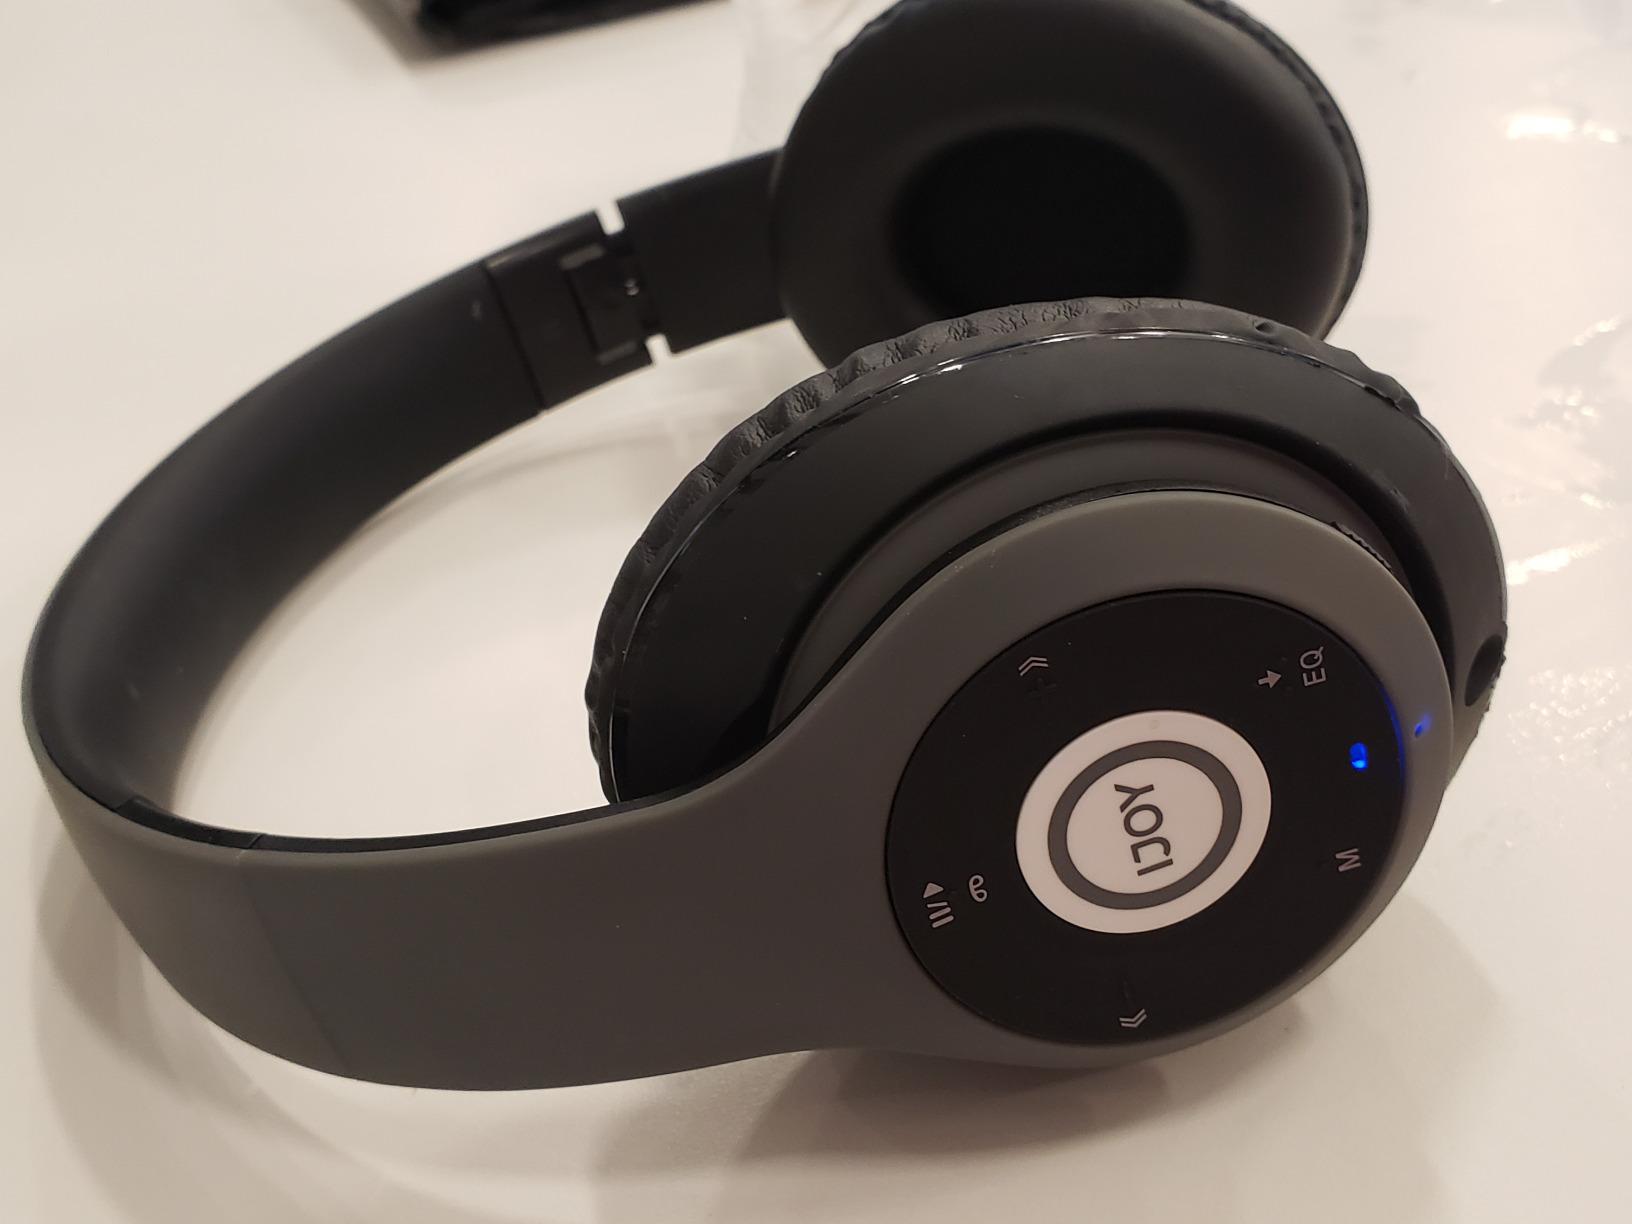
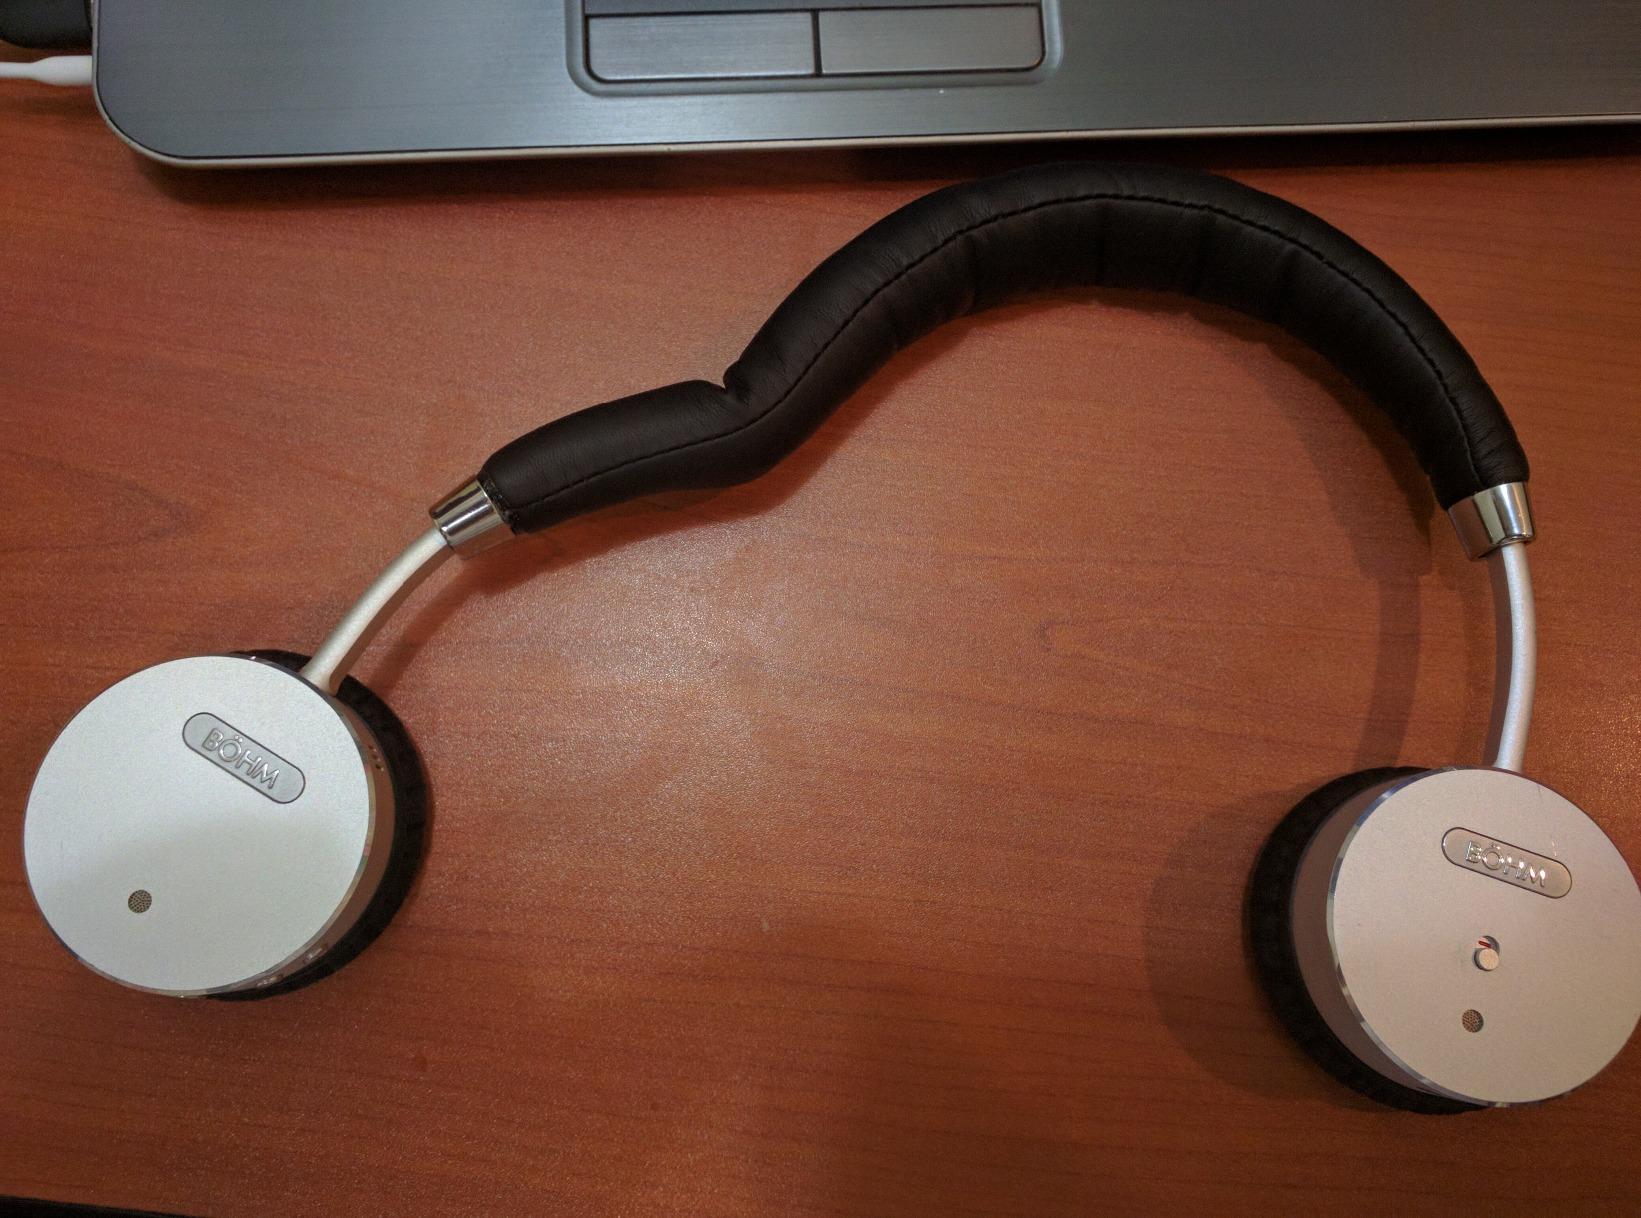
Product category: headphones
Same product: no